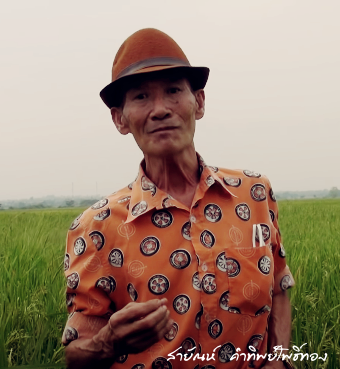
สายทอง ทองเจริญ

| image = สายัณห์ คำทิพย์โพธิ์ทอง สายทอง ทองเจริญ.png
| ค่าย =การันตี โปรโมชั่น
| ชื่อจริง= สายัณห์ คำทิพย์โพธิ์ทอง
| ชื่ออื่น= สายทอง ทองเจริญ
| ชื่อเล่น = แซม ซู่ซ่า
| ช่วงปี =
| วันเกิด = อำเภอสะเมิง จังหวัดเชียงใหม่ ประเทศไทย
| สมาชิก = วงการันตี
| อาชีพ = นักร้อง นักประพันธ์เพลง ศิลปินพื้นบ้าน (ภาคเหนือ)
| แนวเพลง = ตลกคำเมือง เพลงเหนือ เพลงล้านนา
| แหล่งกำเนิด =
สายทอง ทองเจริญ (เกิด 1 มิถุนายน พ.ศ. 2490) หรือที่รู้จักในนาม แซมซู่ซ่า เป็นศิลปินพื้นบ้าน เป็นนักร้อง และเป็นนักประพันธ์เพลงคำเมือง มีชื่อเสียงจากการร้องเพลงตลกคำเมือง คู่กับ ลุงใจ ประพันธ์ แก้วเก๋ และวงการันตรี มีผลงานเป็นที่รู้จักจากเพลง ลุงใจแก้บน, ต๋ำฮากุ๊ยลาบ, คนเฒ่าป๋าปิ้ง และอีกหลายผลงานเพลง
ปัจจุบันอยู่บ้านเลขที่ 22/2 หมูที่ 5 บ้านป๊อก ตำบลสะเมิงเหนือ อำเภอสะเมิง จังหวัดเชียงใหม่
== ประวัติ ==
สายัณห์ คำทิพย์โพธิ์ทอง หรือ (สายทอง ทองเจริญ) จบการศึกษาชั้นมัธยมศึกษาปีที่ 3 (ม.ศ.3) จากโรงเรียนปัทมเวทผดุง อำเภอสะเมิง จังหวัดเชียงใหม่ หลังจากนั้นได้เริ่มออกหาประสบการณ์เกี่ยวกับการขับขานซอพื้นบ้าน โดยฝึกเรียนกับพ่อครูหล้า บ้านหนองก๋าย อำเภอแม่แตง จังหวัดเชียงใหม่ จากนั้นได้ไปเรียนต่อจาก ทองสุข สิงห์สา บ้านแม่หยวก อำเภอแม่ริม จังหวัดเชียงใหม่ และได้เริ่มออกหาประการณ์ด้วยการประกอบอาชีพรับงานการแสดงร้องเพลง และการขับซอพื้นบ้านเรื่อยมา จนได้รับการยอมรับจากวงการเพลงพื้นเมือง และเป็นนักประพันธ์เพลงลูกทุ่งคำเมืองให้กับ บริษัท S.N โปรโมชั่น และศิลปินเพลงลูกทุ่งคำเมืองหลายท่าน จนได้รับความนิยมแพร่หลาย ต่อมาได้ตั้งบริษัทผลิตเพลงคำเมืองชื่อ“บริษัทการันตี โปรโมชั่น” พ่อครูสายัณห์ ถือเป็นกวีพื้นบ้านล้านนาผู้มีความคิดสร้างสรรค์ สืบทอดภาษาและวรรณกรรมล้านนา อันมีคุณค่าทางศิลปะการแสดงและวรรณศิลป์ดังปรากฏในผลงานการแต่งเพลงคำเมืองล้านานา และบทซอต่างๆ ซึ่งมี เนื้อหามากด้วยคุณค่าทางวัฒนธรรม และจิตวิญญาณแห่งล้านนา มีการประยุกต์ใช้ให้เข้ากับยุคสมัย ฟังแล้วเข้าใจ ง่าย พ่อครูสายัณห์ คำทิพย์โพธิ์ทอง หรือพ่อครูสายทอง ทองเจริญ ซึ่งเป็นชื่อเรียก ที่รู้จักกันทั่วไปในกลุ่มผู้ชื่นชอบศิลปะการแสดงซอพื้นเมือง และในนามเพลงลูกทุ่งคำเมืองในชื่อ “ไอ้แซม ซู่ซ่าส์” และด้วยความคิดที่มุ่งมั่นและความหวังที่ไม่อยากให้ศิลปะพื้นบ้านลางหายไปจากแผ่นดินล้านนา เนื่องจากท่านมองว่าศิลปะแขนงนี้ต้องอยู่คู่กับ วัฒนธรรม ประเพณี วิถีชีวิต และพระพุทธศาสนา อันเป็นสิ่งค้ำจุนจิตใจของคนในชุมชน และท้องถิ่นในล้านนา พ่อครูสายัณห์ จึงทุ่มเททั้งกายและใจ เพือให้เป็นสมบัติทางวัฒนธรรมสืบต่อให้กับเยาวชนรุ่นหลังสืบไป
====== ผลงานการประพันธ์เพลงลูกทุ่งคำเมือง (วงการันตี) ที่ได้รับความนิยม ======
* อัลบั้ม ชุดที่ 1 สจ. - อบต.รอแฟน
* อัลบั้ม ชุดที่ 2 น้ำต๋าไก่ ไข้หวัดนก
* อัลบั้ม ชุดที่ 3 ลุงใจแก้บน
* อัลบั้ม ชุดที่ 4 เสียเพราะเหล้า เมาไม่ขับ
* อัลบั้ม ชุดที่ 5 ต๋ำฮากุ๊ยลาบ
* อัลบั้ม ชุดที่ 6 นางในก๊อง
* อัลบั้ม ชุดที่ 7 ศีลห้า
* อัลบั้ม ชุดที่ 8 บนเจ้าตี้
นอกจากนี้ยังประพันธ์เพลงให้กับศิลปินเพลงคำเมืองให้กับหลายๆ ท่าน เช่น วิฑูรย์ ใจพรหม, น้ำอ้อย ธรรมลังกา เป็นต้น ศิลปินพื้นบ้าน . รายชื่อศิลปินพื้นบ้าน. สือ สำนักส่งเสริมศิลปวัฒนธรรม. ผลงานและเกียรติประวัติของผู้ได้รับรางวัล. สือ
== ผลงานเพลง ==
====== การันตี ชุด สจ. - อบต.รอแฟน ======
====== การันตี ชุด น้ำต๋าไก่ ไข้หวัดนก ======
# ลักเมาน้องอ้อน
# ต๋าบอดน้ำใส
# อีวอก อีลิง
# แอ่วสาวบ่าเก่า
# โลภมากลาภหาย
# ไข้หวัดนก
# คำปันดอจคอม
# เมียครู
# นางงูเห่า
# สิบแปดมงกุฎ
# เสียงจากผู้นำ
# น้ำต๋าไก่
====== การันตี ชุด ลุงใจแก้บน ======
# ลุงใจแก้บน
# คนเฒ่าป๋าปิ้ง
# ผีปู่ย่าแค้น
# สายเสียแล้ว
# สองเกลอลักไก่
# ทิพยาทร
# เสน่ห์ยาแฝด
# นักพนันจนมุม
# แค้นต้องชำระ
# เฒ่าชีกอ
# หวยปลอม
# ฮักพี่หนีพ่อ
====== การันตี ชุด เสียเพราะเหล้า เมาไม่ขับ ======
# เสียเพราะเหล้า
# เมาไม่ขับ
# ผีสองนาง
# คนขี้จุ๊
# อะไรเอ่ย
# ขี้เมาบาร์เบอร์
# สองเฒ่าสองมุม
# เสียเจิงเมียเสี่ยว
# เสียงจากลุงใจ
# ขอบคุณเมีย
# การันตีสืบสาน
# พิษการเมือง
====== การันตี ชุด ต๋ำฮากุ๊ยลาบ ======
# ต๋ำฮากุ๊ยลาบ
# กินฟรี
# ควายไทย
# แจกผ้าห่ม
# ต้มเมีย
# แบ่งปลา
# เปิดไฟใส่หมวก
# ผีย่าหม้อนึ้ง
# ฟังหูไว้หู
# เลี้ยงงัวแบ่งเกิ่ง
# โล่นตวยก้นจ๊าง
# หนุ่มวัยงอม
====== การันตี ชุด นางในก๊อง ======
# ขางลูกสาว
# ขายโต๊กโต
# คนเฒ่าลำเอียง
# แก้วแตก
# นางในก๊อง
# น้ำต๋าควาย
# ยาหนุ่ม
# เสียงครวญจากเจ้าที่
# เลือกผู้นำ
# อำนาจเงิน
# เมียสองคน
====== การันตี ชุด ศีลห้า ======
# ศีลข้อหนึ่ง ปาณา
# กงกรรมกงเกวียน
# ศีลข้อสอง อทินนา
# กรรมตามทัน
# ศีลข้อสาม กาเม
# ใจเขาใจเรา
# ศีลข้อสี่ มุสา
# ข้อคิดคนลวง
# ศีลข้อห้า สุราเมรัย
# สุราพาวิวาท
# คมในฝัก
# หันเงินหน้าดำ หันคำหน้าเศร้า
====== การันตี ชุด สังคมก้มหน้า ======
# เศรษฐกิจพอเพียง
# สังคมก้มหน้า
# แม่ง่อม
# คนเฒ่าขายเขียว
# ฝันที่เป็นจริง
# กรรมคนแก่
# บนควาย
# ครอบครัวหูหนวก
# ผ้าป่าปลอม
# แปลกจริงหนอ
# ข้าวแข็งแกงจืด
# เล่าเจี้ยกำเมือง
====== การันตี ชุด บนเจ้าตี้ ======
# บนเจ้าตี้
# สาวน้อยคาแฟ่
# แก่แต่ก๋าย
# เด็กเอ๋ยเด็กน้อย
# น้ำจาแมวโพง
# ป้อง่อม
# สาวน้อยไฟแรง
# ยาบ้าพาไป
# แชมป์มาสาย
# ทุกข์ชาวบ้าน
# บ่าวเคิ้นไฟเขียว
# ใจลอยคอยแฟน
====== การันตี ชุด ลำใยอบแห้ง ======
# ดูดไขมัน
# แก่แต่กาย
# เด็กเอ๋ยเด็กน้อย
# ลำใยอบแห้ง
# โดนตัดตอน
# บนเจ้าตี้
# แชมป์มาสาย
# หมอกับครู
# เฒ่าคืนศีล
# แข่งกลองหลวง
# ผัวเปรตเมียยักษ์
# ปุ๋ยปลอม
# ทุกข์ชาวบ้าน
# สู้ให้เป็น
====== การันตี ชุด มหาเหยิม ======
# มหาเหยิม
# คนแก่ชีกอ
# คนขี้กั้ง
# แม่พ่าน
# ลูกเนรคุณ
# สามคุ๊เปลือกเดือย
# ให้แน่...แต่ช้าหน่อย
# เงินซอมอ
# อุทยานผาช่อ
# วอนน้องกลับนา
# คิดถึงบ้านนา
# กะเทยเกษียณ
====== การันตี (New Single) ======
# ปิดนมลูก
# หน้ากากโควิด 19
# ไฟไหม้ป่า
#ผีข้าวมันไก่
#แอ้ม อิค อุ้ยป้อ ลุงใจ (Cover เจน นุ่น โบว์)
==== การันตี (ละครซอ/เรื่อง) ====
# เลือดต่างสี
== รางวัล ==
พ.ศ. 2559 รางวัลภูมิแผ่นดินปิ่นล้านนา สาขาศิลปะการแสดงและการขับขานพื้นบ้าน
== แหล่งข้อมูลอื่น ==
* การันตีโปรโมชั่น
== อ้างอิง ==
หมวดหมู่:นักดนตรีพื้นเมืองภาคเหนือ
หมวดหมู่:บุคคลจากอำเภอสะเมิง
หมวดหมู่:นักดนตรีจากจังหวัดเชียงใหม่